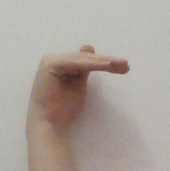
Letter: khaa